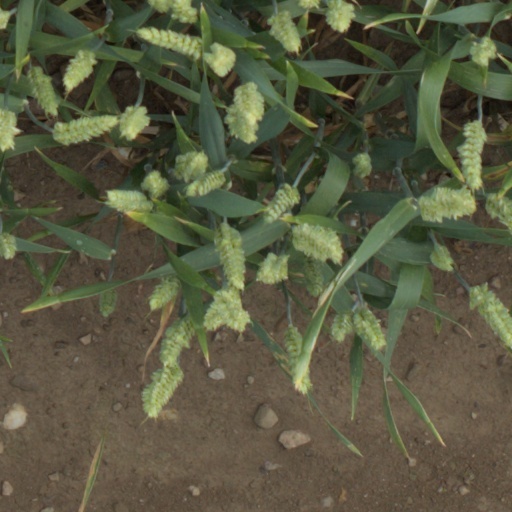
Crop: wheat